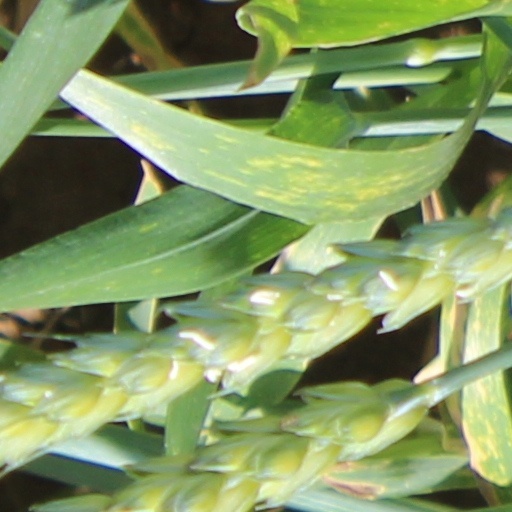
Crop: wheat